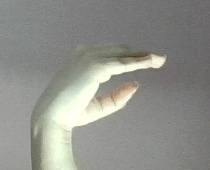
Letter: jeem